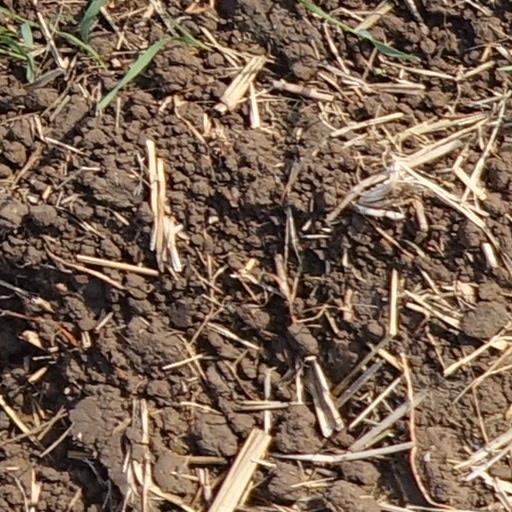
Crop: wheat